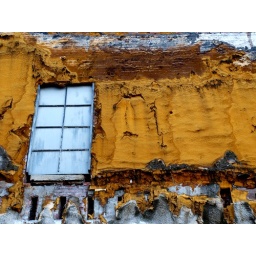
window in a wall of rust